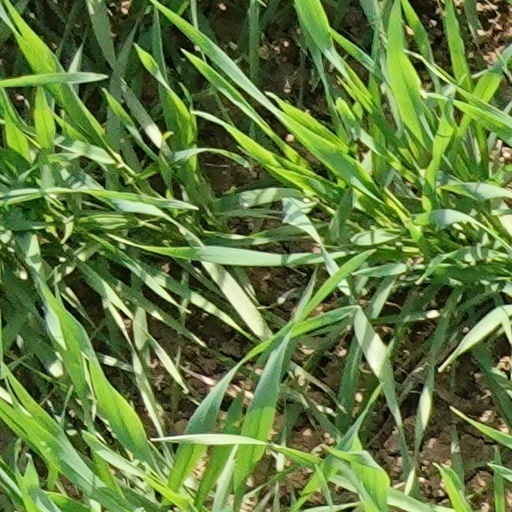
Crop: wheat